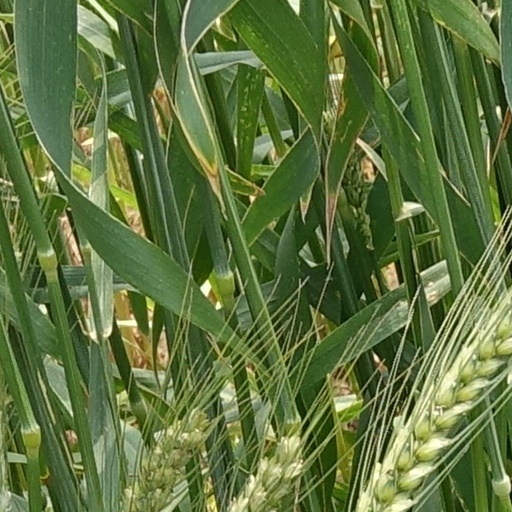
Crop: wheat